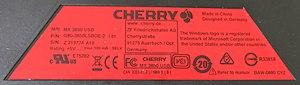
Le marquage CE a été créé dans le cadre de la législation d'harmonisation technique européenne. Le marquage CE n'est ni une marque de certification ni une indication de l'origine géographique du produit, c'est un marquage réglementaire qui n'implique donc pas que le produit ait été fabriqué dans l'Union européenne. Un produit marqué « CE » répond à toutes les exigences essentielles de chacune des directives qui lui sont applicables :